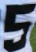
Number: 5